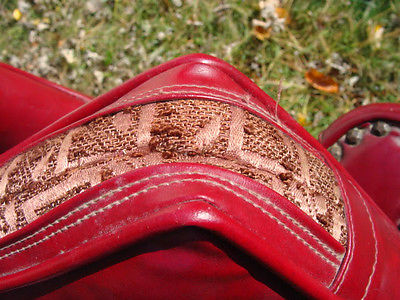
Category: chair